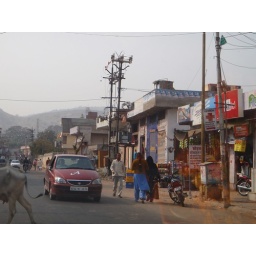
A typical road side in Rajasthan. Note the legs of the cow on the left hand side of the photo.